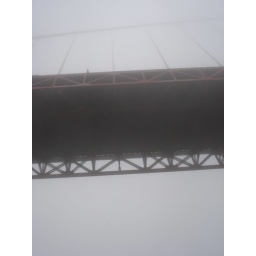
San Francisco: You are supposed to make a wish when you go under the golden gate bridge